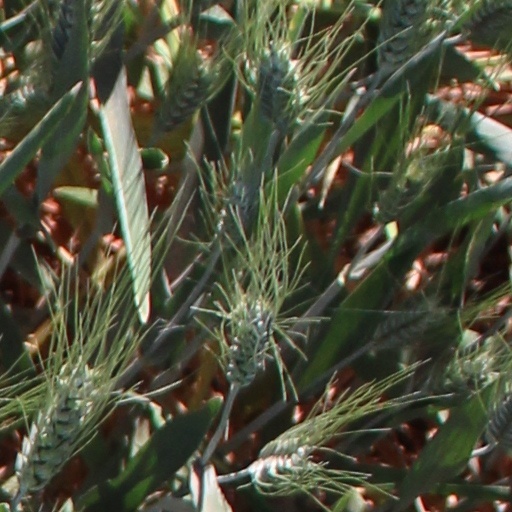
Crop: wheat